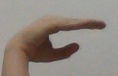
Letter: jeem